Barbey-Seroux

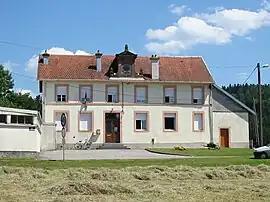
The town hall in Barbey-Seroux

Barbey-Seroux is a commune in the Vosges department in Grand Est in northeastern France.